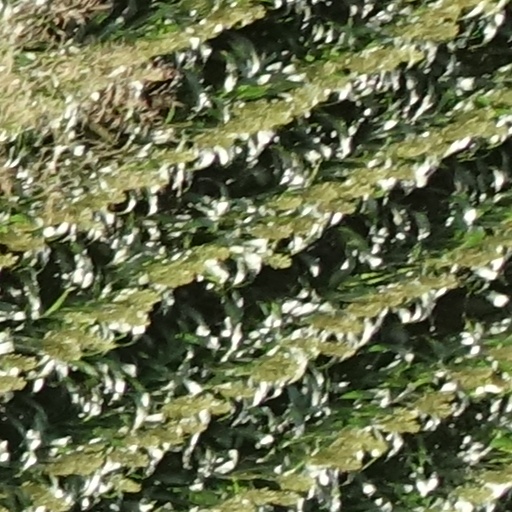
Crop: sorghum